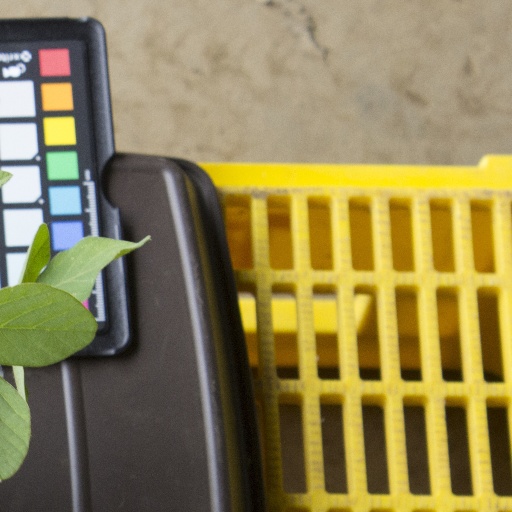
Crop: soybean